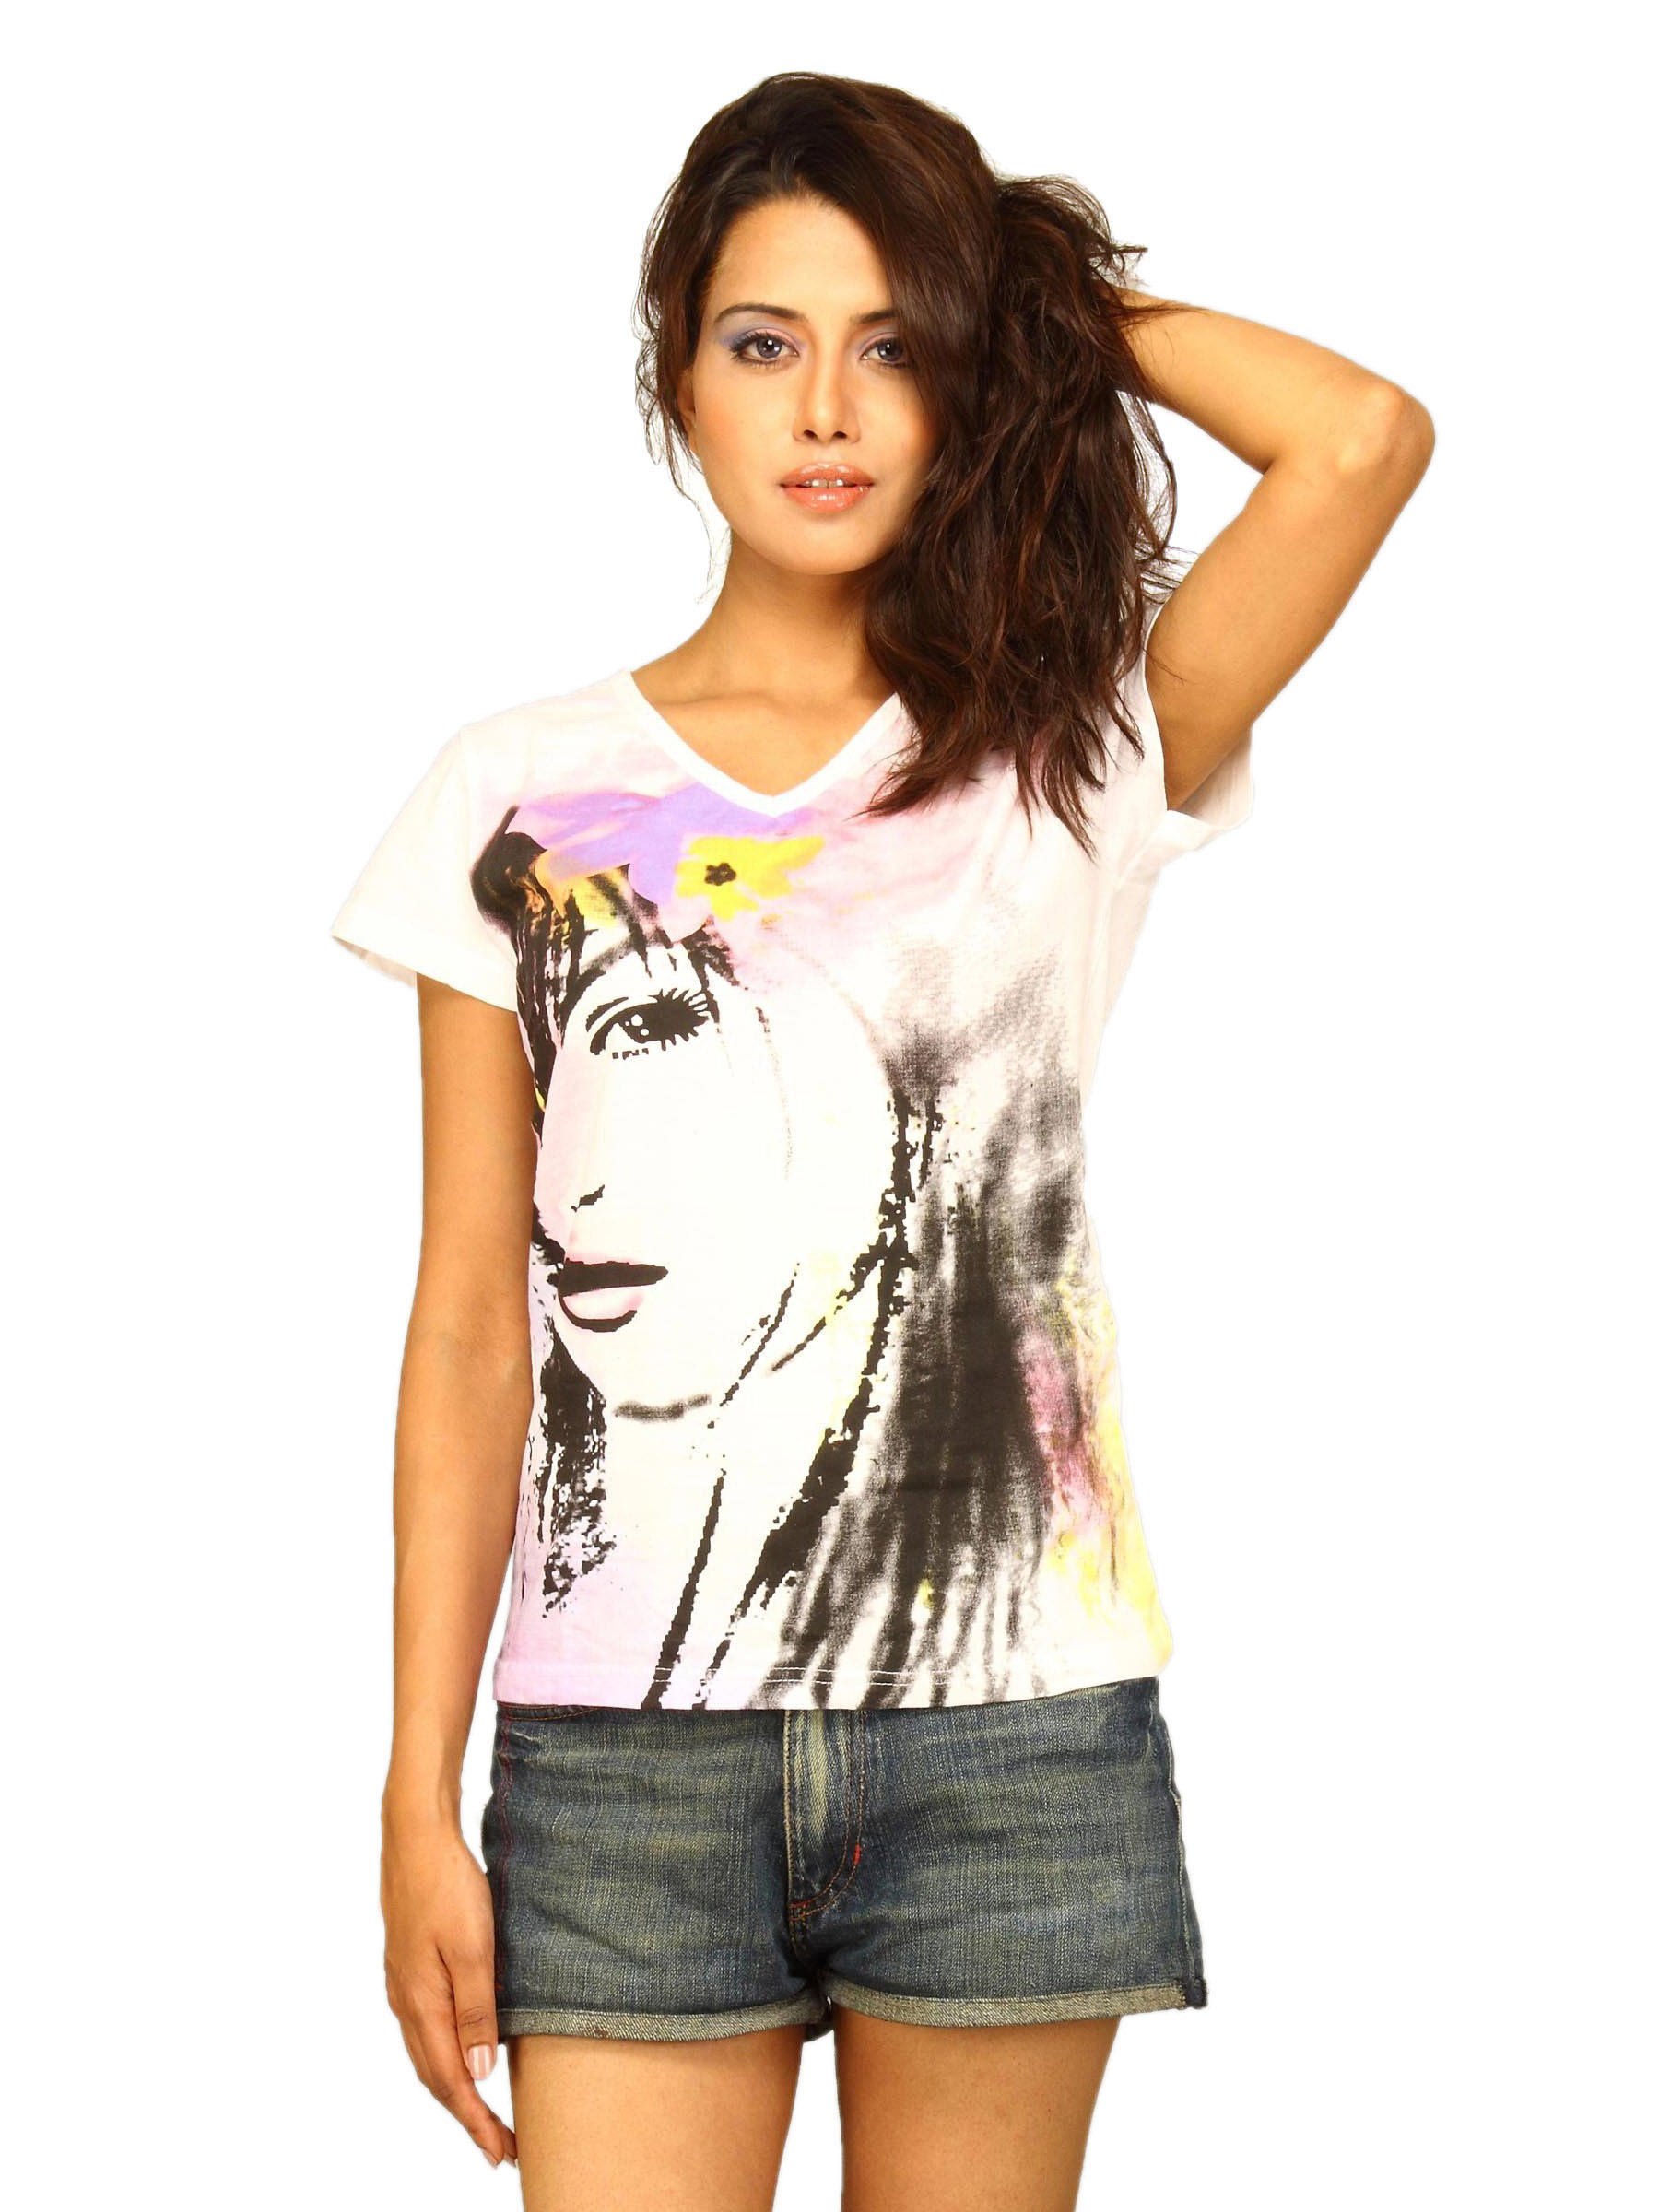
Jealous 21 Women's White Black T-shirt
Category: Apparel / Topwear / Tshirts
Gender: Women
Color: White
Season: Summer 2011
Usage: Casual